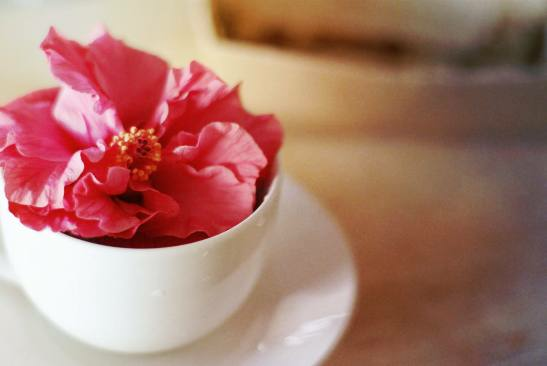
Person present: No